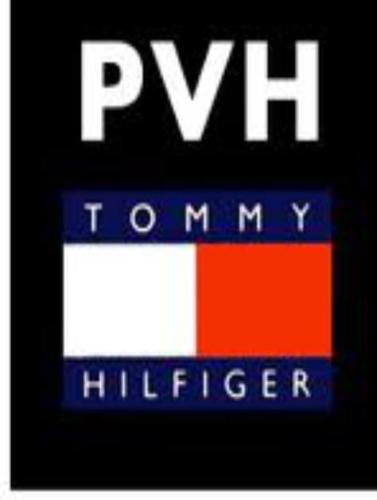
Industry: Clothes